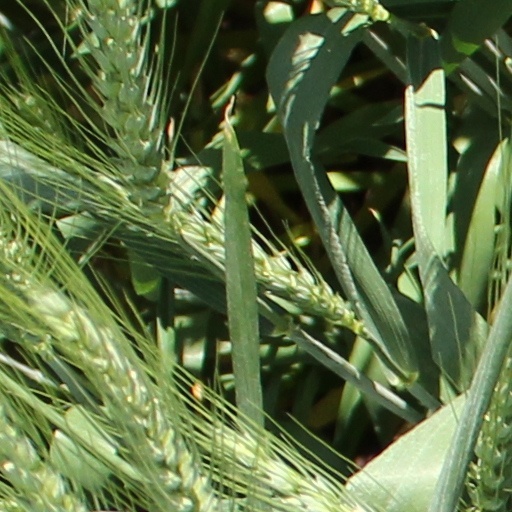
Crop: wheat